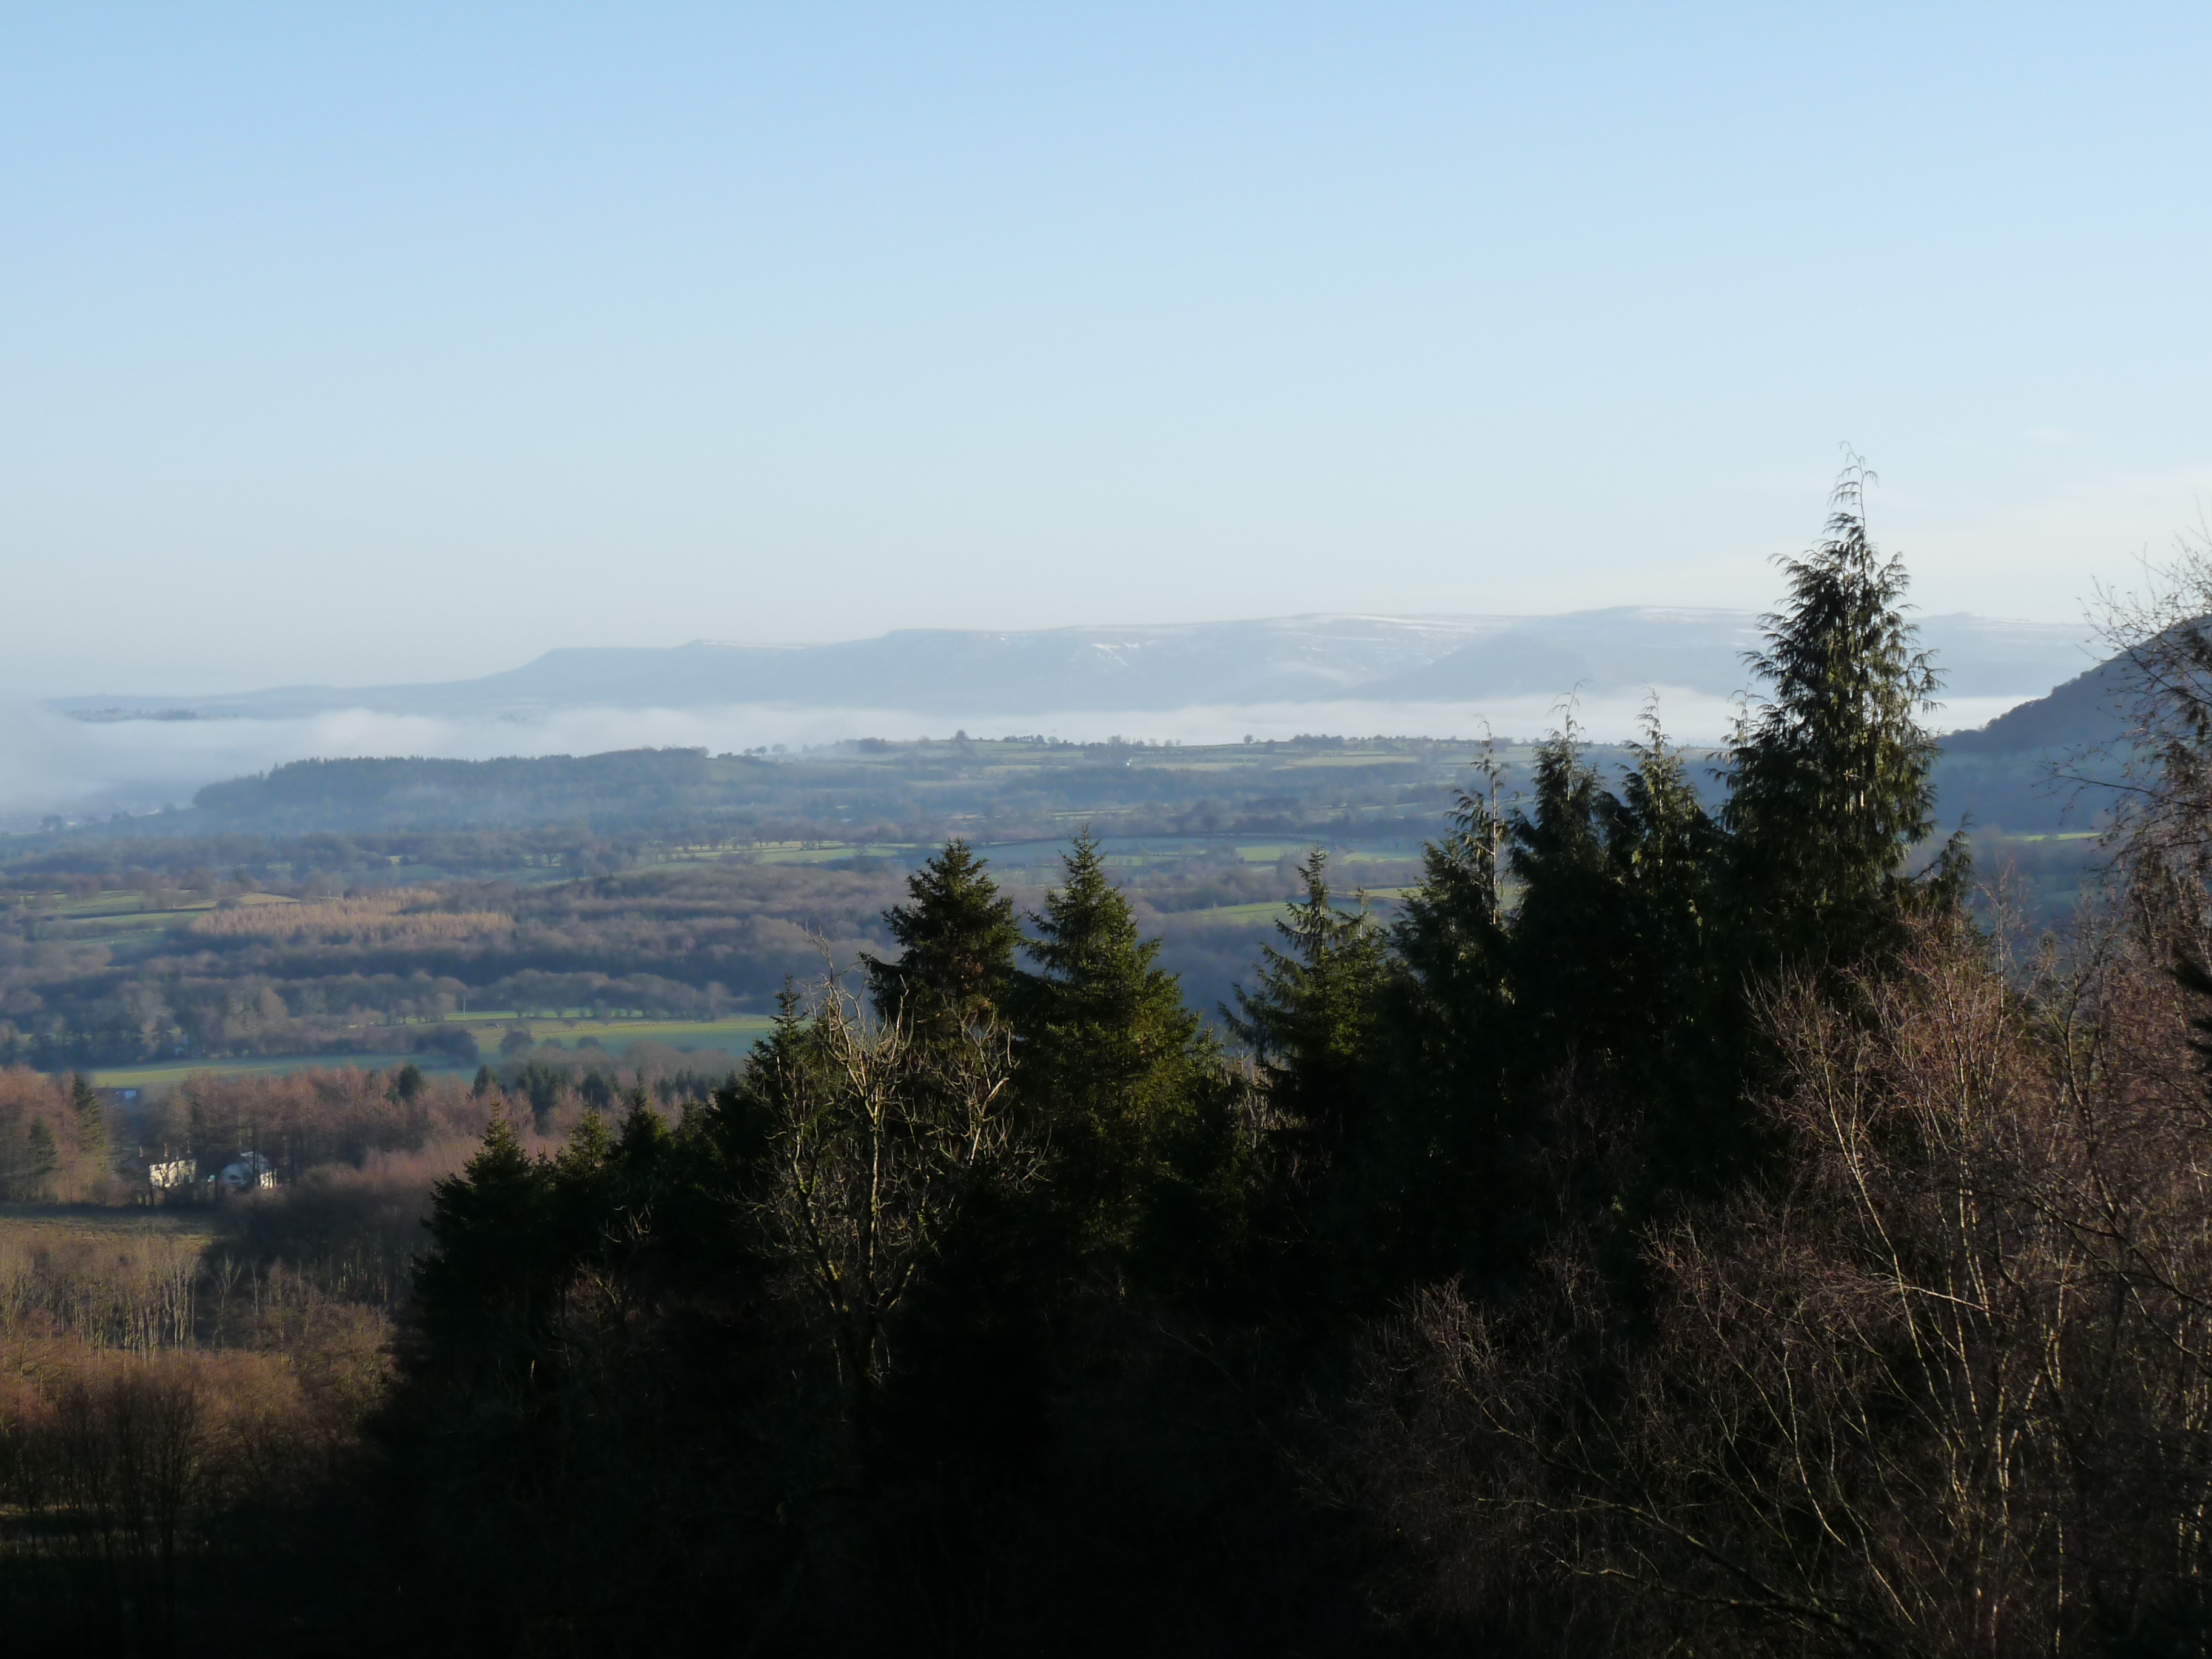
landscape, tree, nature, forest, wilderness, mountain, morning, hill, mountain range, ridge, summit, breconbeaconsjan2010, rural area, landform, geographical feature, atmospheric phenomenon, mountainous landforms